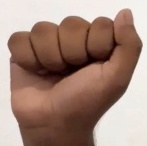
ASL sign: A